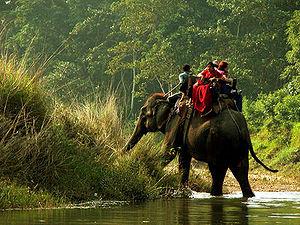
Kumarwarti est un comité de développement villageois du Népal situé dans le district de Nawalparasi. Au recensement de 2011, il comptait 5 633 habitants.